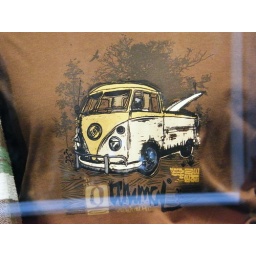
VW T-shirts spotted in shop windows in Falmouth, Cornwall.